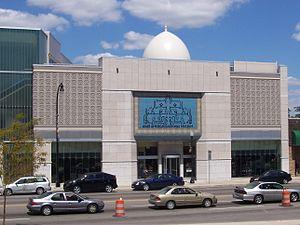
Le Musée national arabo-américain est un musée situé à Dearborn dans le Michigan. Le musée a été ouvert le 5 mai 2005.
Les Arabo-Américains sont les américains d'origine arabe. Ils sont principalement composés de Libano-Américains, représentant 0,16 % de la population américaine et 32,4 % de tous les Arabo-Américains. Les deux tiers d'entre eux sont chrétiens.